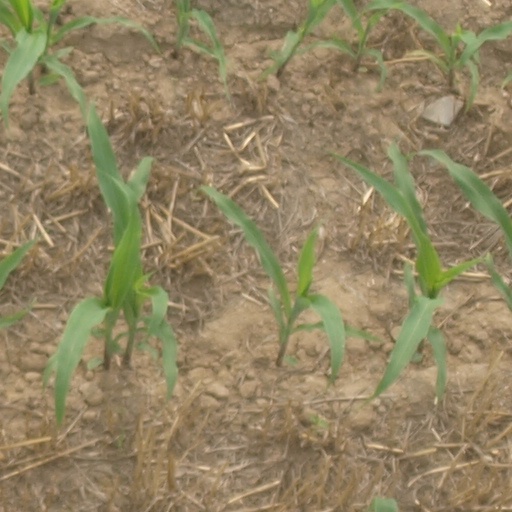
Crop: maize; corn